Croton alabamensis var. texensis

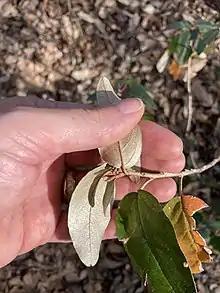
Leaf undersides and fall foliage

Beetles have been observed feeding on the pollen of "Croton alabamensis" var. "texensis". Goatweed butterfly ("Anaea andria") caterpillars feed on the leaves of the plant. The flowers are visited by adult butterflies of many species, such as the great purple hairstreak ("Atlides halesus").